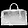
Label: Bag